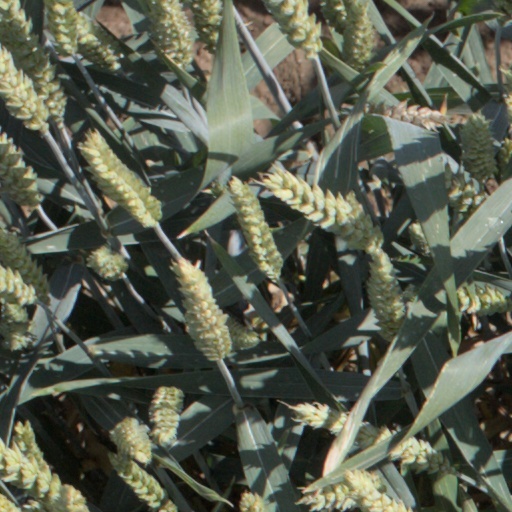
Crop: wheat